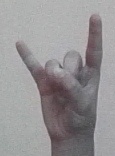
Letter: la